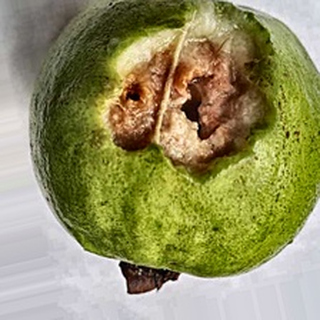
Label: guava_fruit_fly